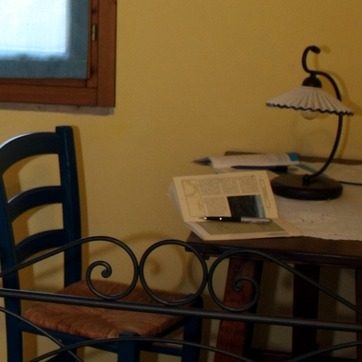
Material: paper